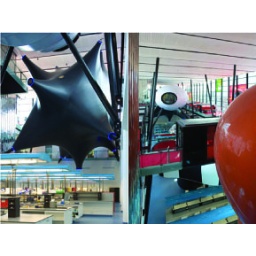
Alsop's building consists of a large glass envelope within which different enclaves of scientific specialization interact with each other. socialization--envelope